Gath (city)

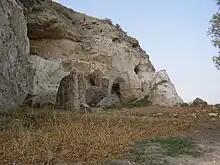
Blanche Garde, Tel Tzafit

Following the destruction of the site by Hazael, Philistine Gath lost its role as a primary Philistine city. Although the site was settled during later periods, it never regained its role as a site of central importance. During the Crusader period, following the conquest of the land during the First Crusade, a small fortress, named for the dramatic white chalk cliffs that guard its western approach, was built at the site as part of the Crusader encirclement of Fatimid Ashkelon. This site was subsequently captured by the Ayyubids, and served the basis for the medieval and modern village of Tell es-Safi, which existed until 1948. The ruins of the castle and the village can be seen on the site today. Portions of the exterior fortifications of the castle have been excavated in recent years.